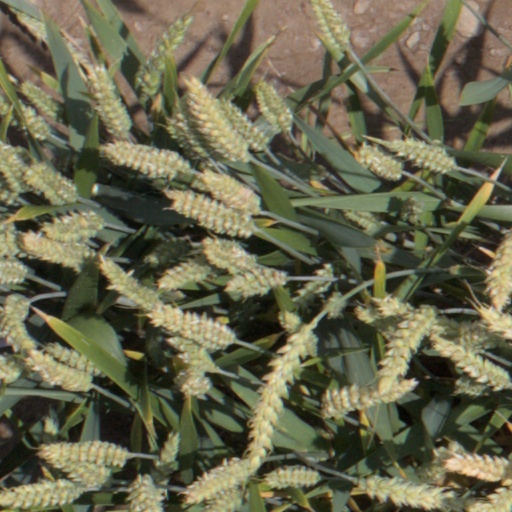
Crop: wheat